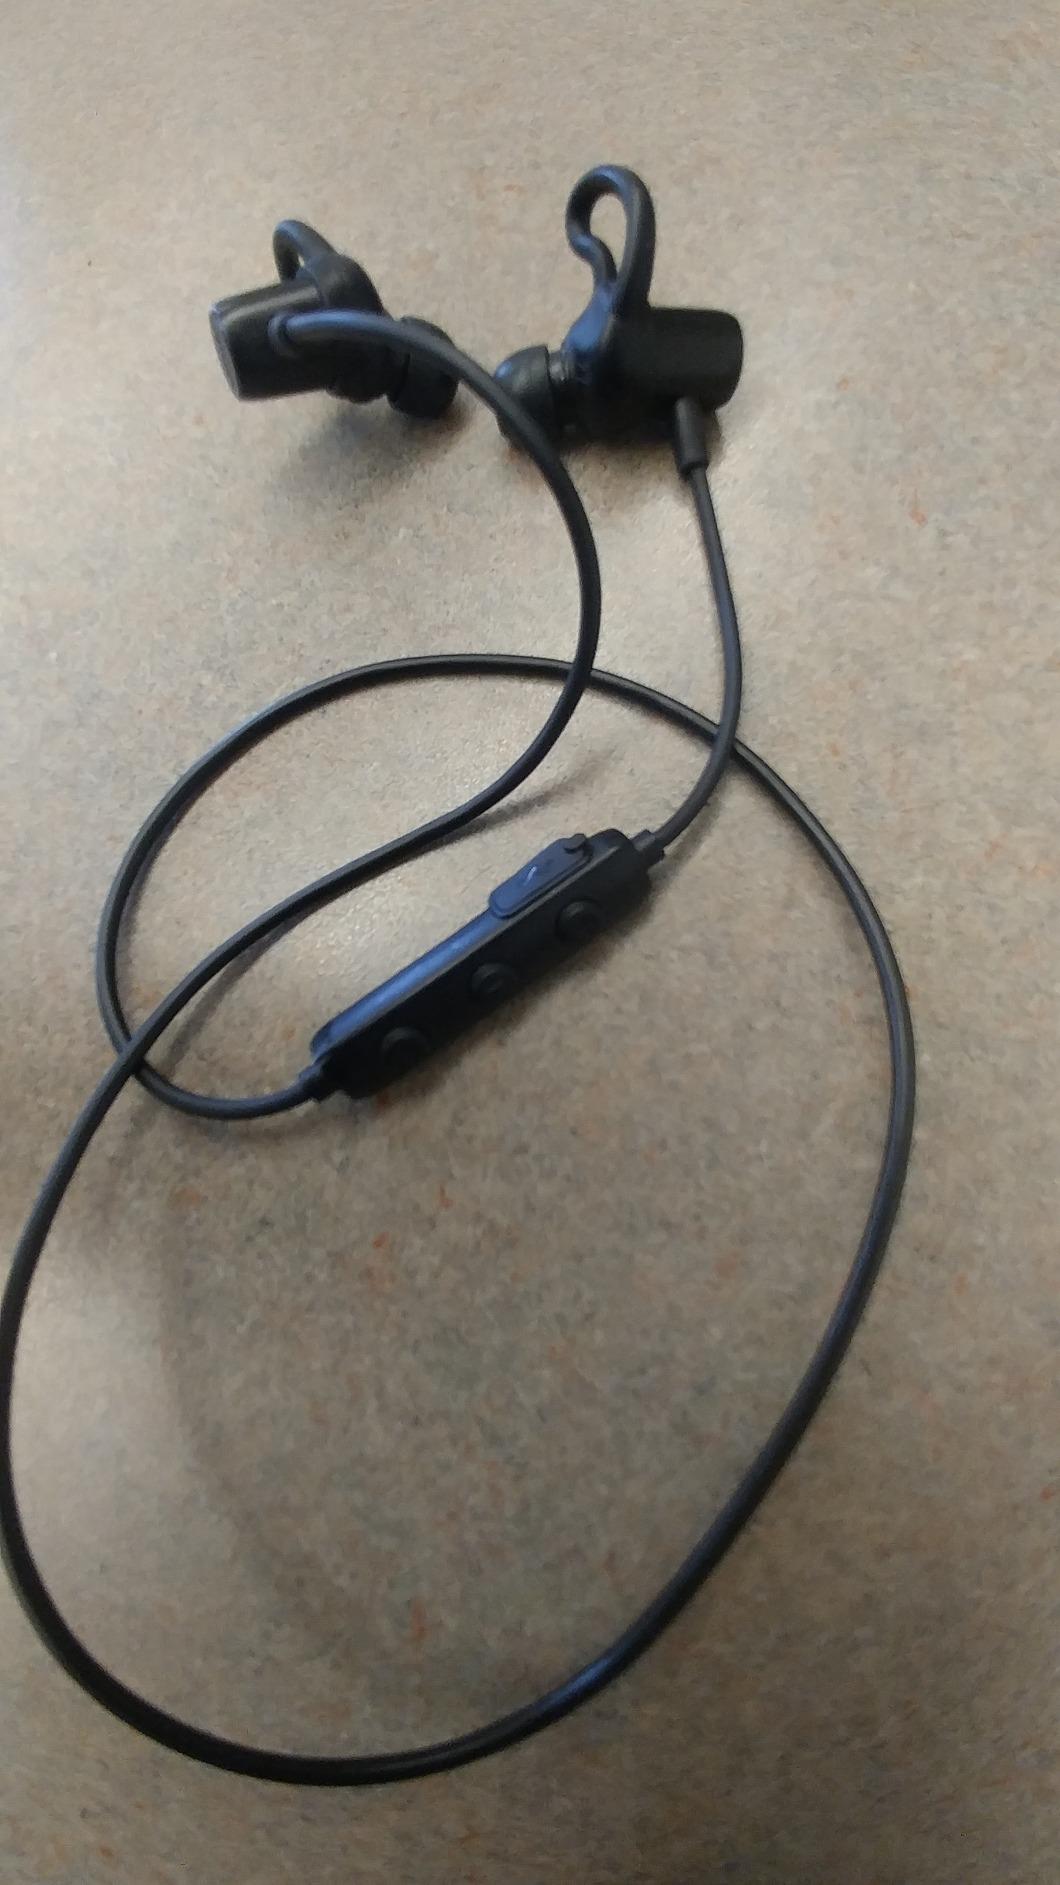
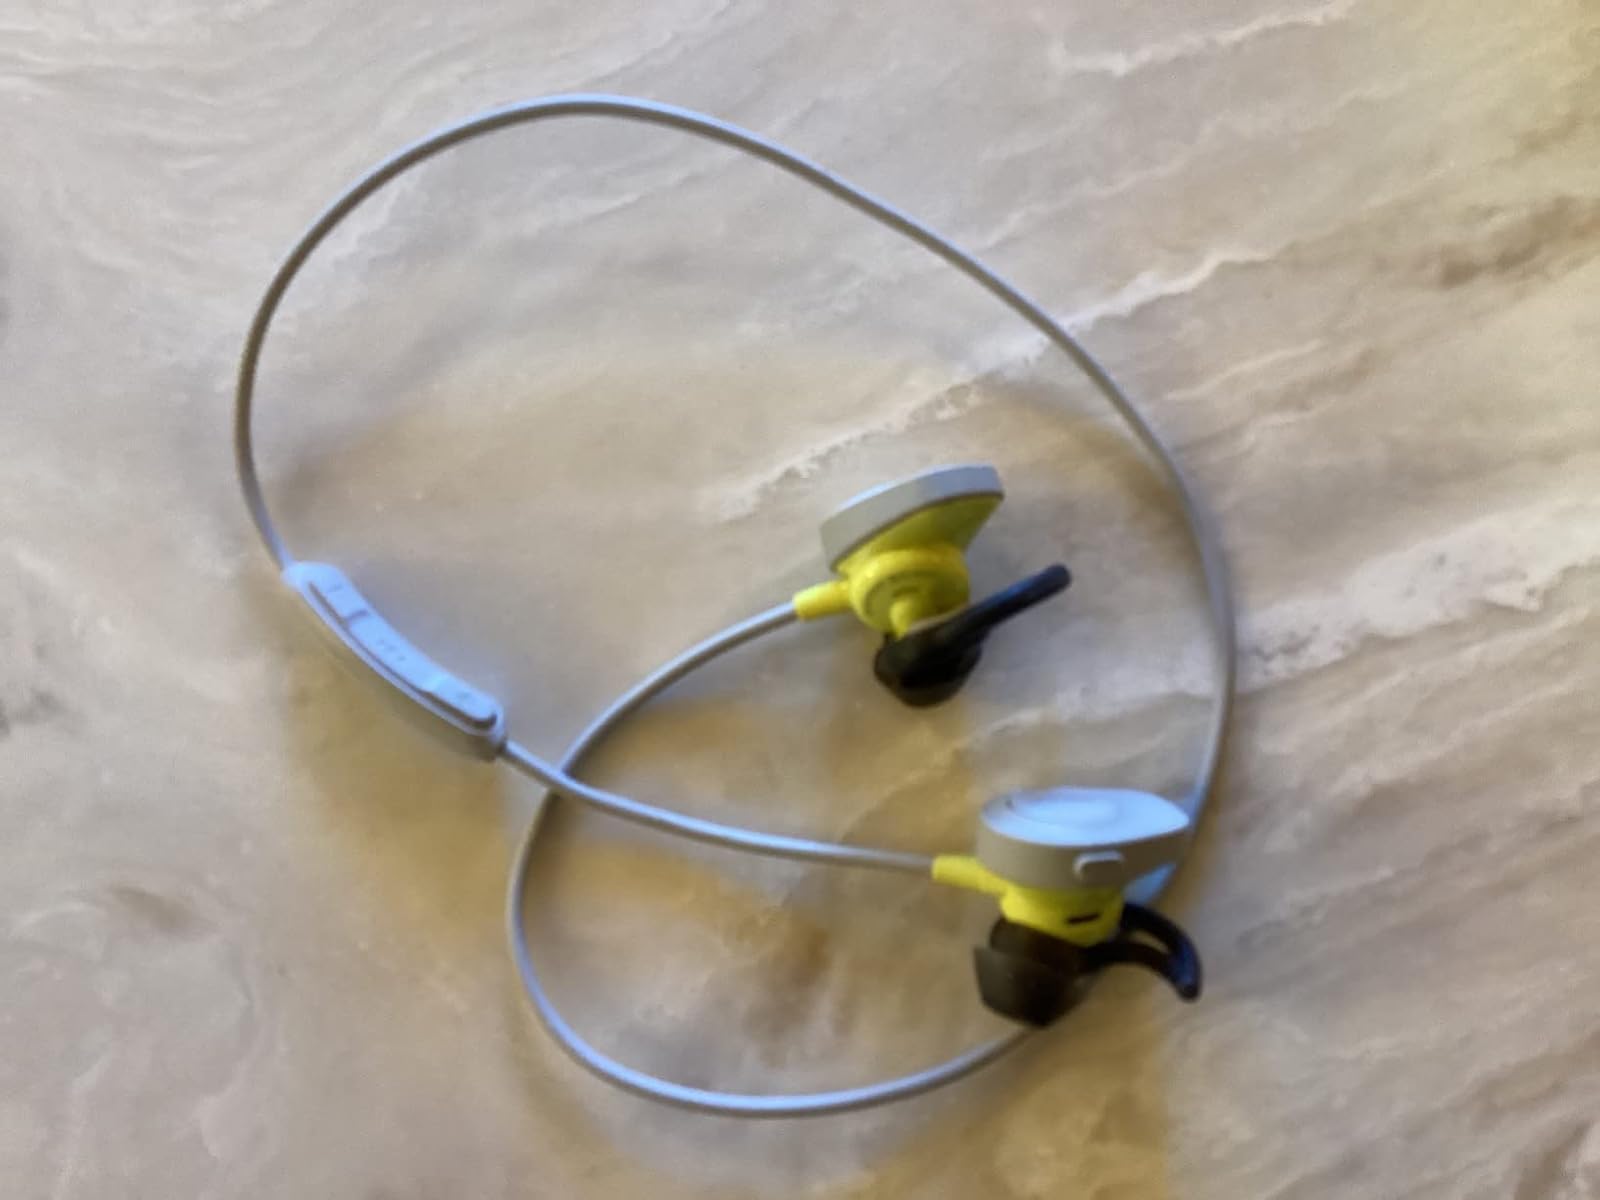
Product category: headphones
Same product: no